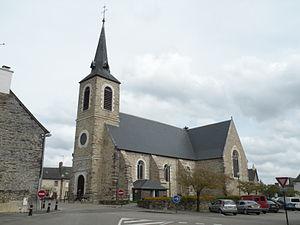
Église Saint-Pierre de Laillé